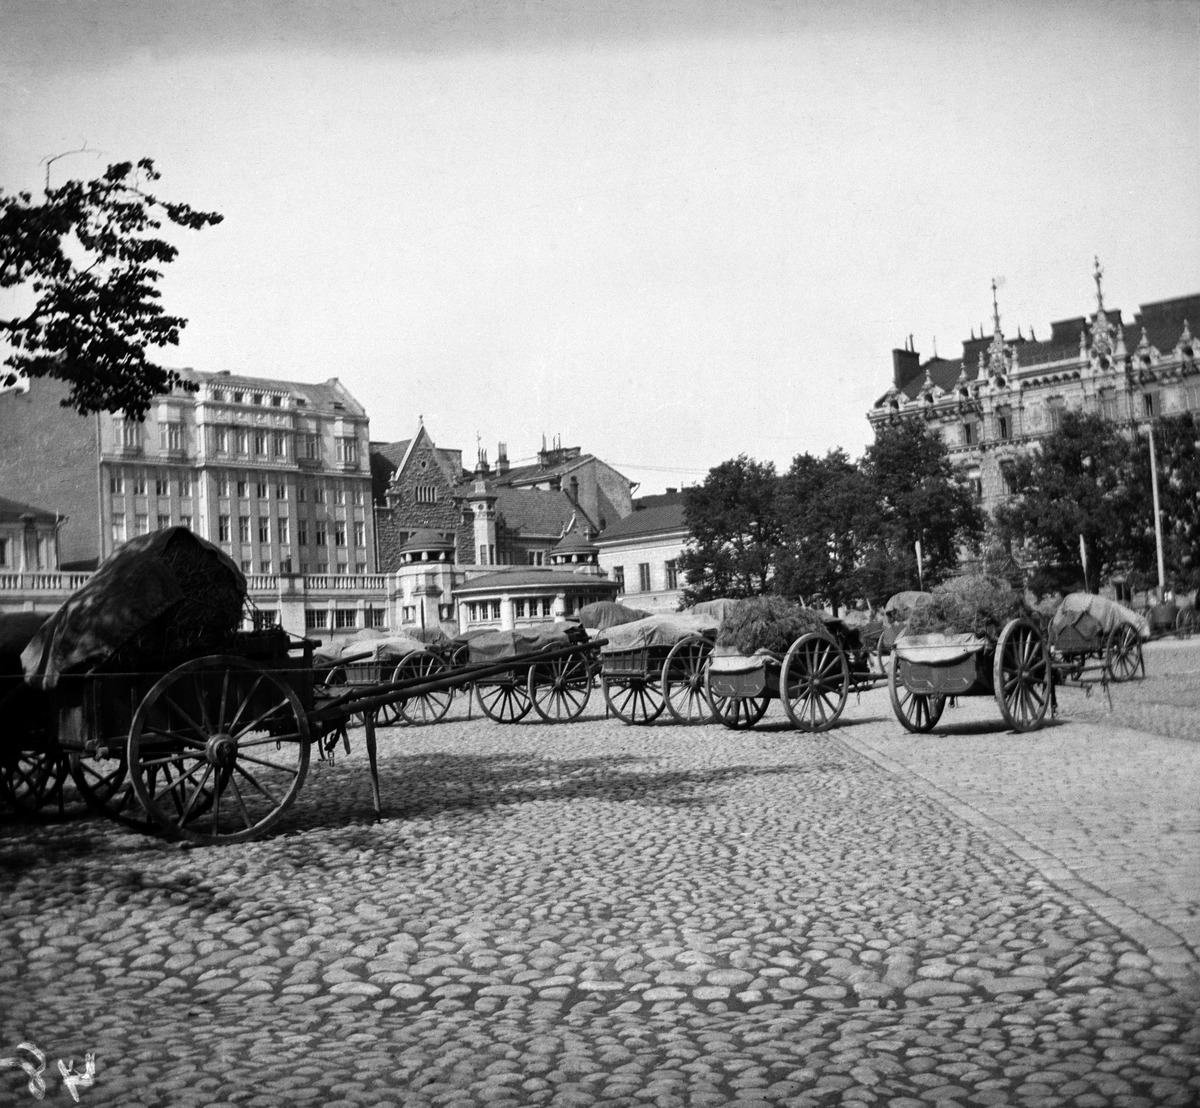
Ensimmäinen maailmansota
sisällön kuvaus: Ensimmäinen maailmansota. Venäläinen kuormasto lähdössä sotaan Kasarmintorilta. mustavalkoinen
Kuvaaja: Timiriasew, Ivan, valokuvaaja
Ajankohta: kuvausaika 1914
Paikka: Suomi, Uusimaa, Helsinki, Kaartinkaupunki Helsinki, Kasarmintori
Aiheet: Venäjän keisarillinen armeija, sodat ensimmäinen maailmansota, hevosajoneuvot, kuormat, aukiot torit, kauppahallit